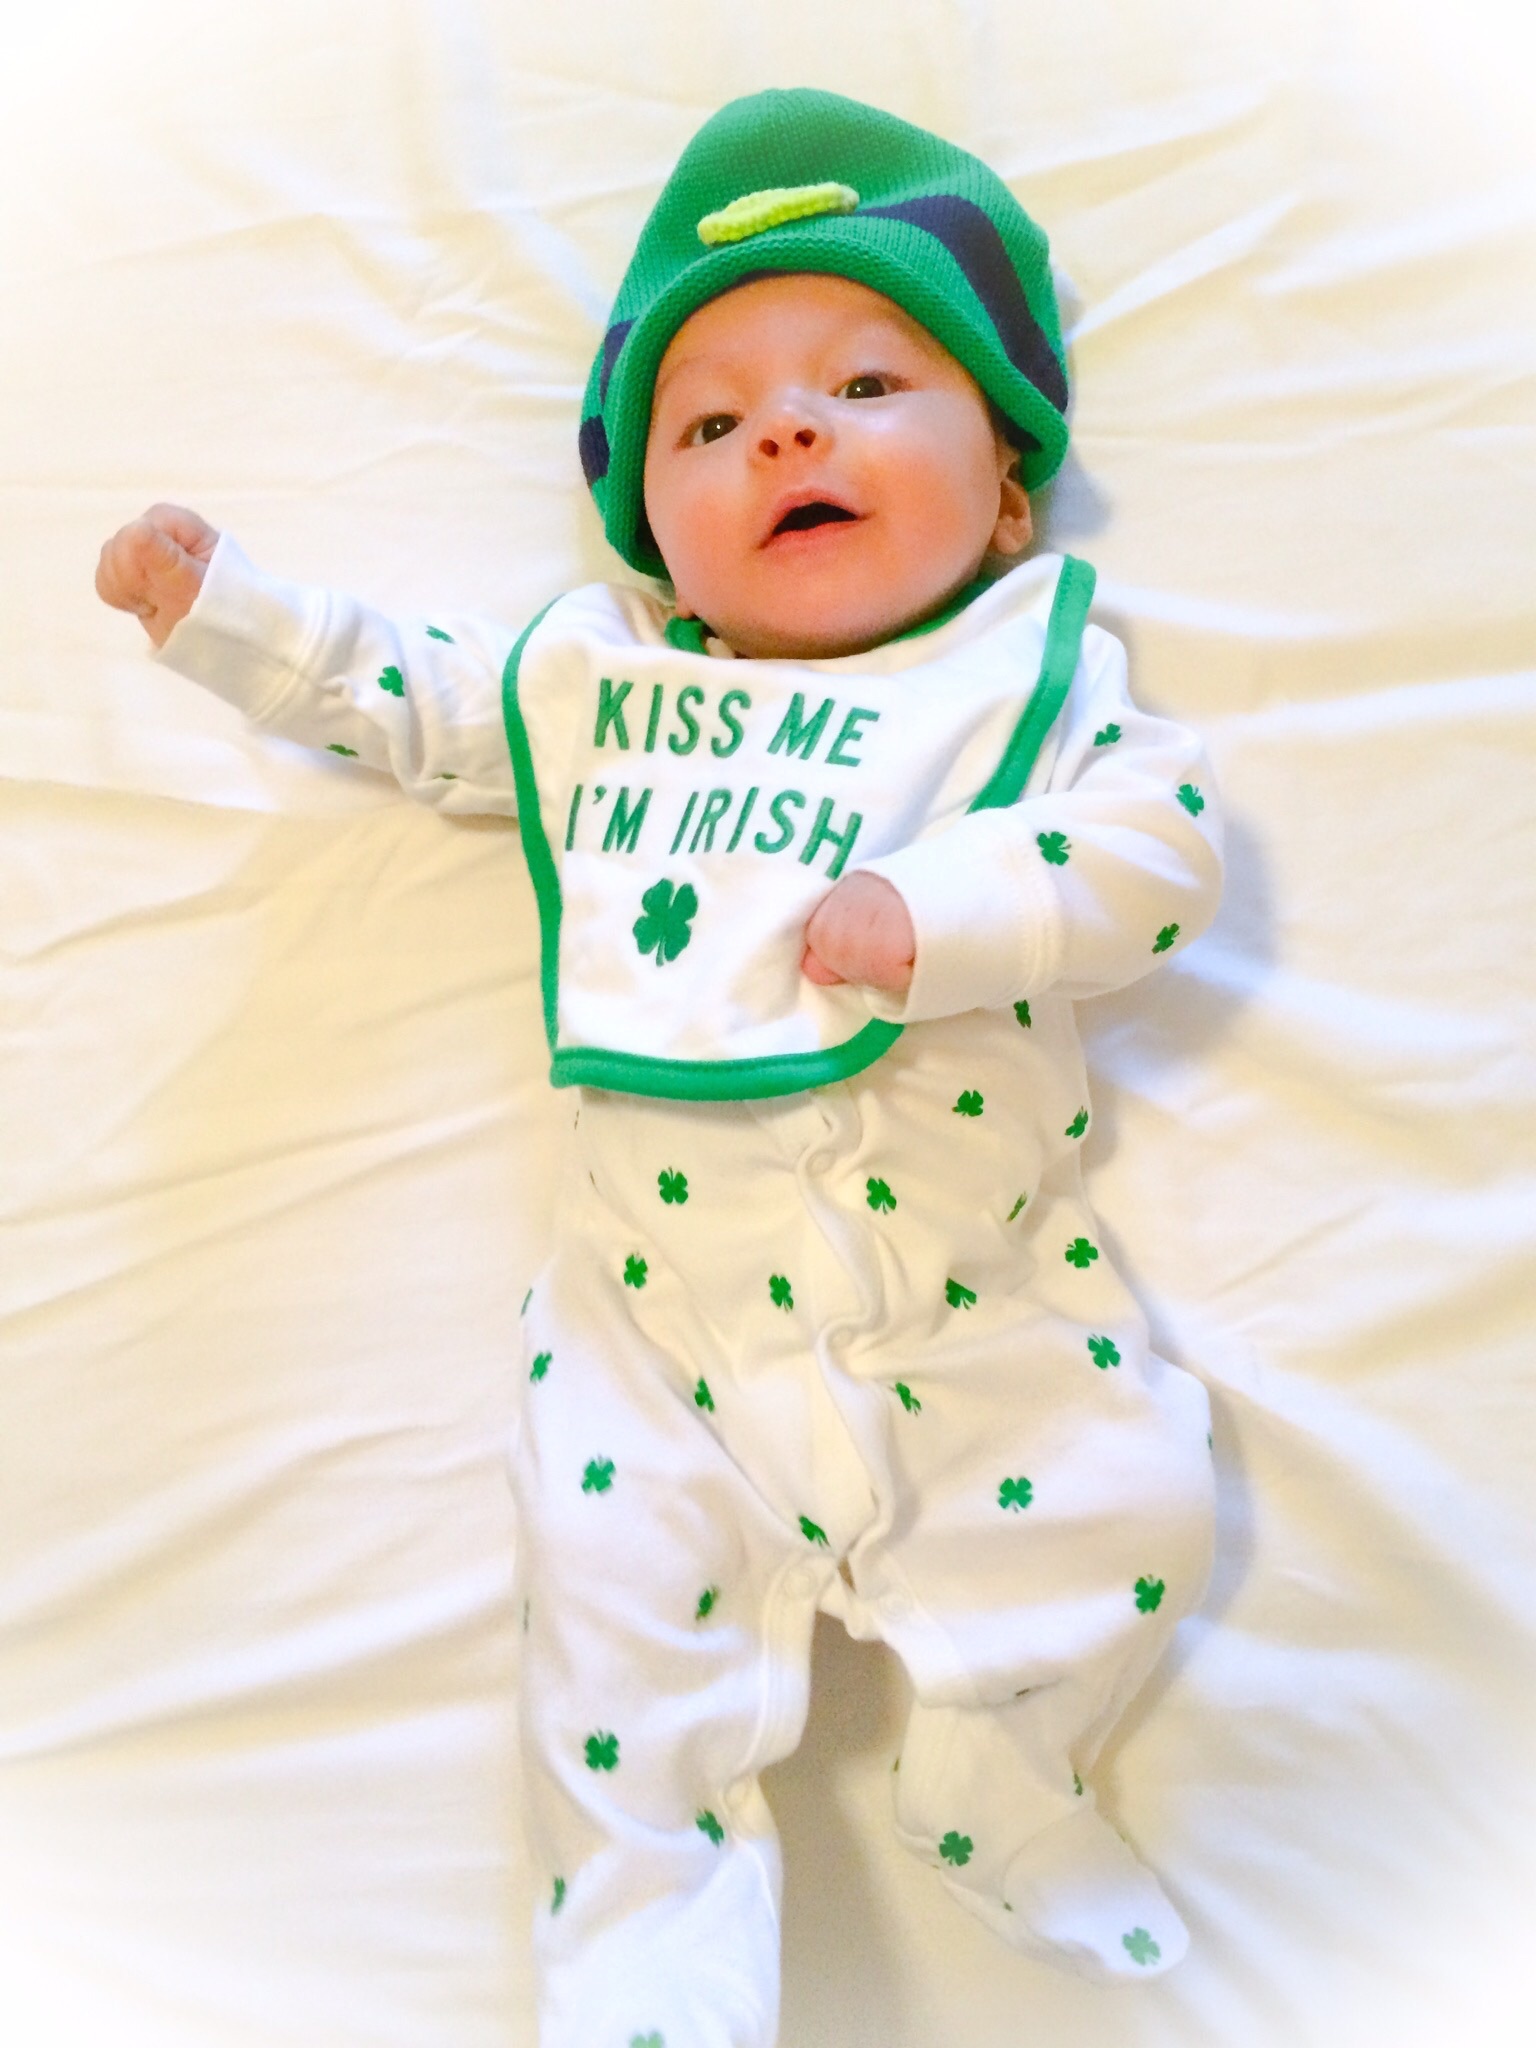
spring, holiday, child, clothing, toy, clover, product, infant, toddler, figurine, saint, day, ireland, luck, shamrock, irish, stuffed toy, patrick